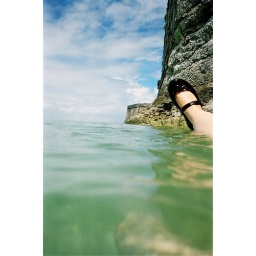
water sky and somewhere in between.